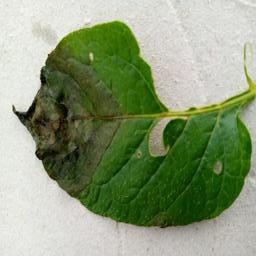
Etiqueta: Late Blight